Akan Drum

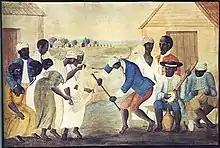
"The Old Plantation", ca. 1785–1795. Late 18th-century watercolour showing enslaved people dancing, with a banjo and drum, on a South Carolina plantation.

This particular drum was obtained in Virginia by the Rev. Clerk on behalf of the Anglo-Irish scientist Sir Hans Sloane. Sloane had travelled through Jamaica and had observed at first hand enslaved people playing instruments including those that were to evolve into the banjo. Sloane gathered examples of the tools of slavery and other artifacts which included this drum. Clerk and Sloane thought erroneously that this drum was made by Native Americans. Sloane's collection is a founding collection of the British Museum, his collection was purchased by the British government in 1753. The drum is still displayed at the British Museum as part of the "Sloane collection". Sloane's catalogue records this item as ""drum made of a hollowed tree carved the top being brac'd wt. peggs & thongs wt. the bottom hollow from Virginia"".